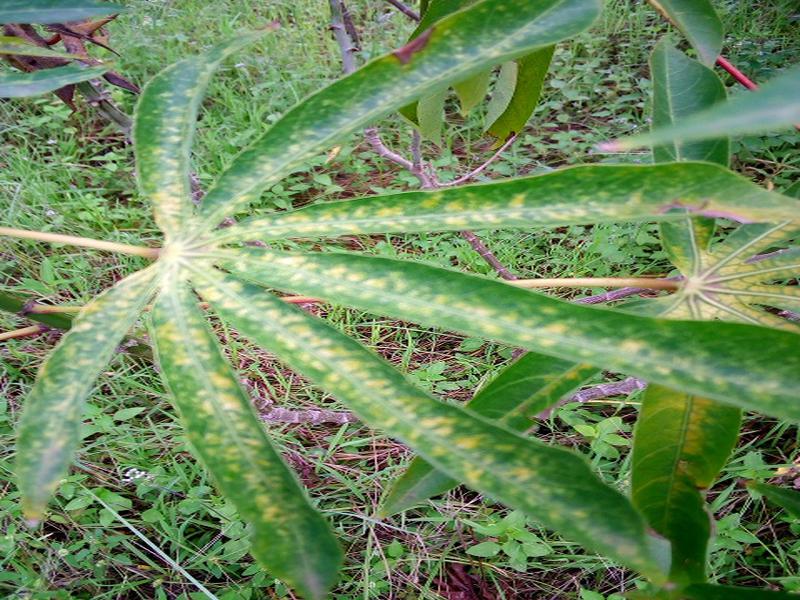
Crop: cassava
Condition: green_mottle